Franklin Peale

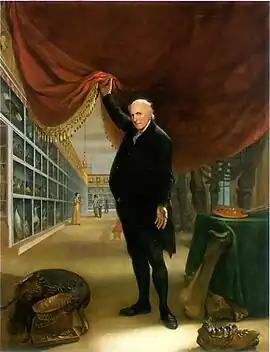
Charles Willson Peale, self portrait, "The Artist in His Museum" (1822)

Franklin Peale was one of sixteen children his father would have by his three wives. Elizabeth Peale died when Franklin was eight years old, but his father soon remarried, and the child was thereafter cared for by his stepmother. He was given little classroom education, though he did spend some time at a local school in nearby Bucks County, as well as at Germantown Academy and the University of Pennsylvania. For the most part, his education was informal, as was usual in the Peale family, with the student given the means to study what interested him, or what he appeared to be good at. In Franklin Peale's case, he made toys as a boy, and surveyed his father's farm near Germantown. Although he lacked the artistic talent of some of his brothers, such as Titian Peale, he proved mechanically inclined.